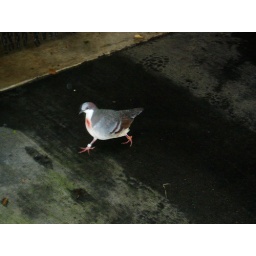
This bird started walking down the path in the bird house at the Detroit Zoo, and walked right past me.